Abbécourt

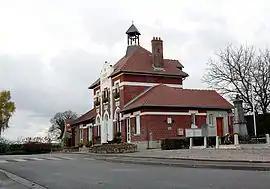
Town hall

Abbécourt is a commune in the Aisne department in the Hauts-de-France region of northern France.